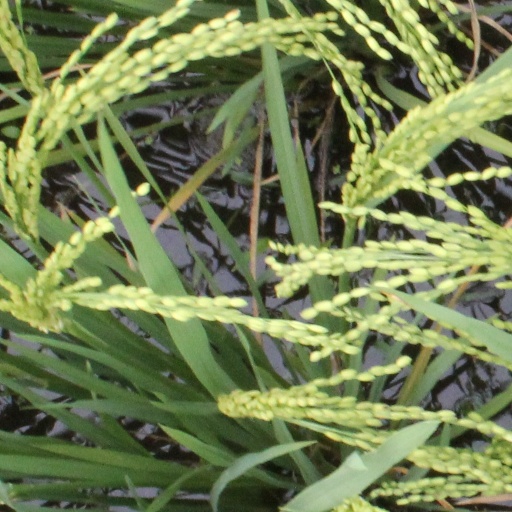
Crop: rice